Marc Mitscher

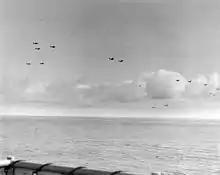
The fifteen Devastators of VT-8 form up as they leave "Hornet".

Between June 1939 and July 1941, Mitscher served as assistant chief of the Bureau of Aeronautics.